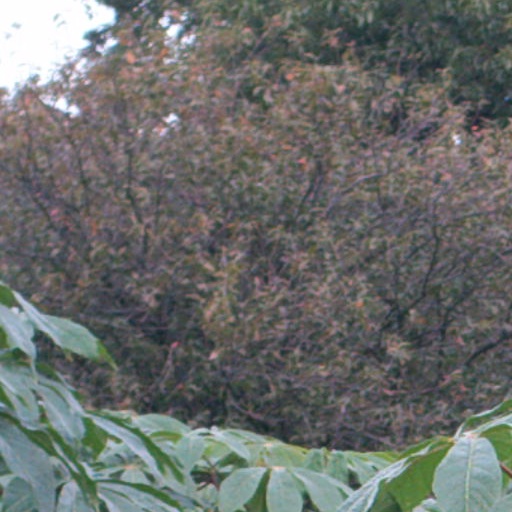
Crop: cassava